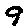
Label: 9